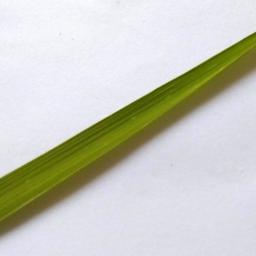
Label: Rice___Healthy